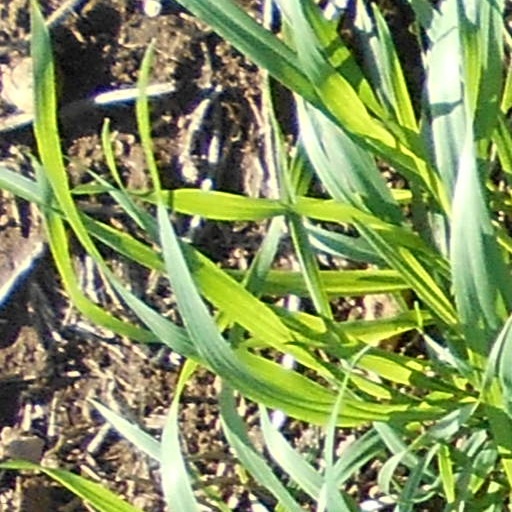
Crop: wheat